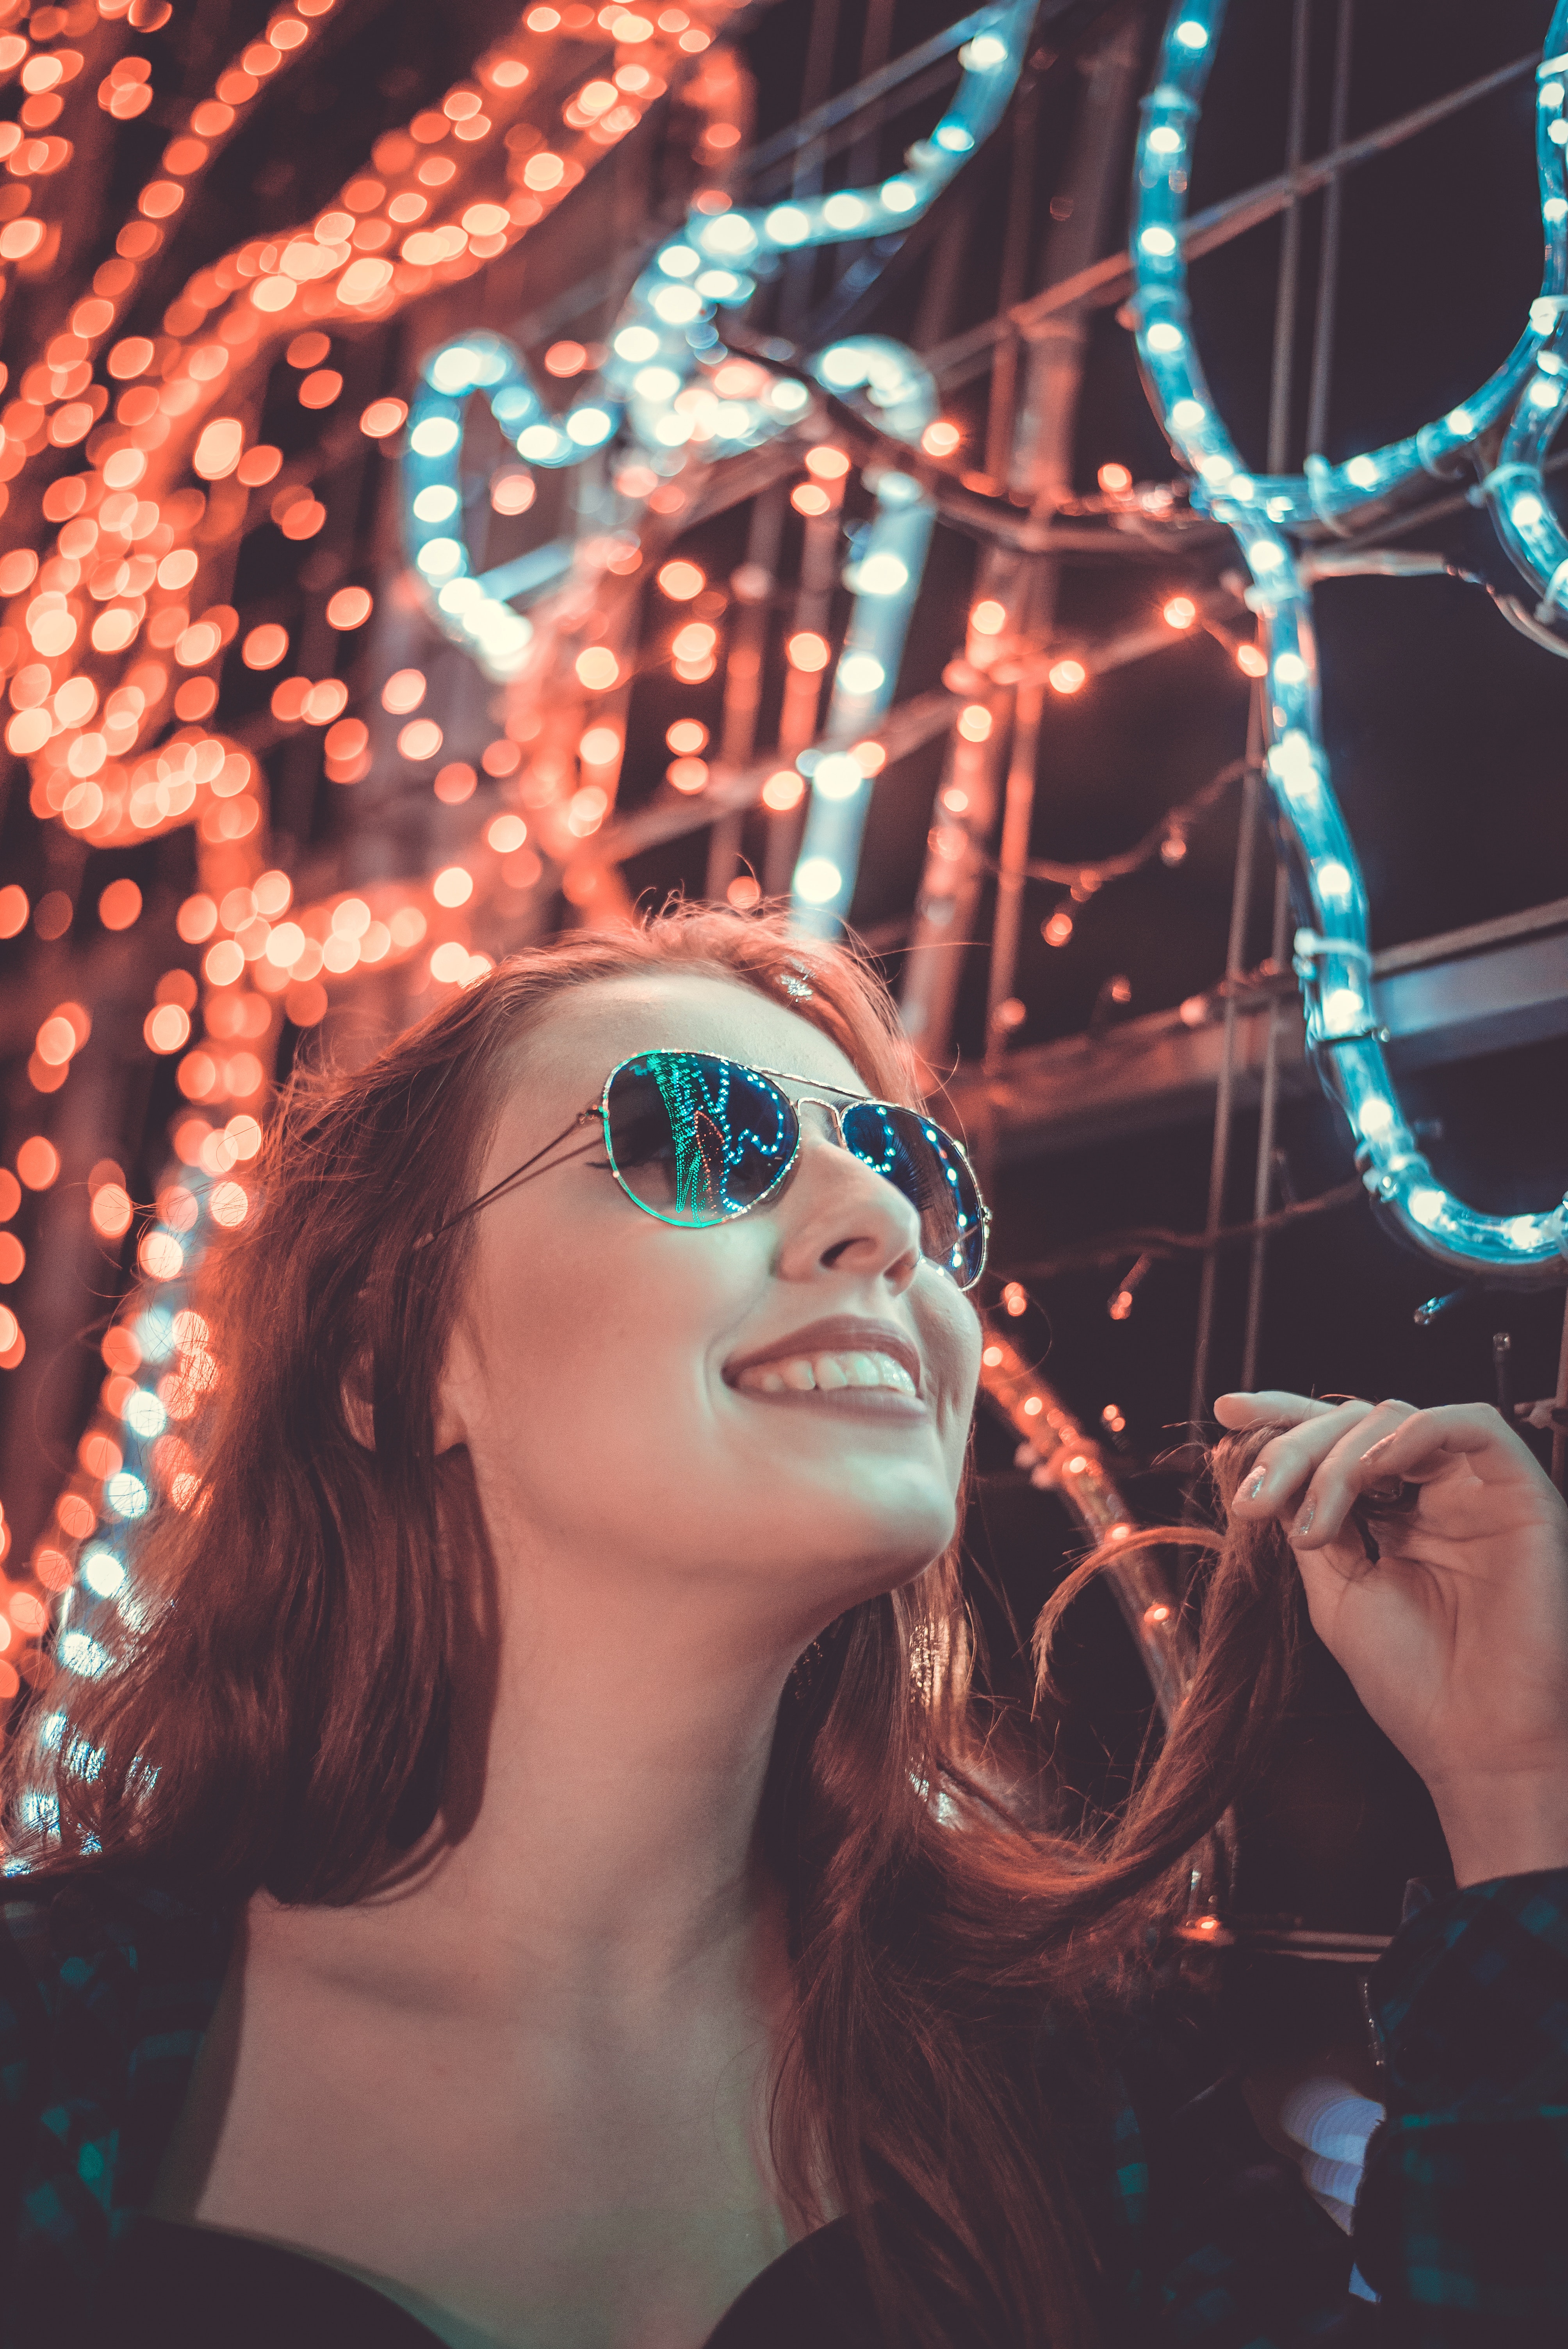
hair, eyewear, cool, blue, light, beauty, lip, sunglasses, glasses, turquoise, blond, fun, tree, long hair, photography, smile, vision care, black hair, brown hair, selfie